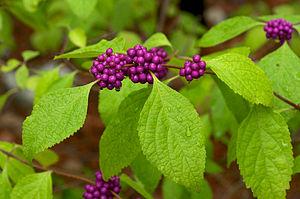
Les Callicarpes forment le genre Callicarpa : ce sont des arbustes de la famille des Lamiacées originaires d'Amérique du Nord ou d'Asie : Chine, Corée, Japon. Les horticulteurs apprécient notamment leurs baies décoratives de couleur rose, violet, mauve, plus rarement blanches, qui sont à l'origine de leur nom vernaculaire d'arbustes aux bonbons bien qu'elles ne soient pas comestibles par les humains, car très astringentes.